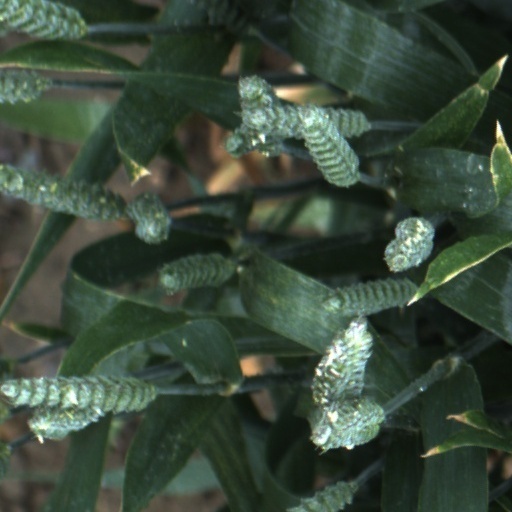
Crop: wheat